William Marsden (orientalist)

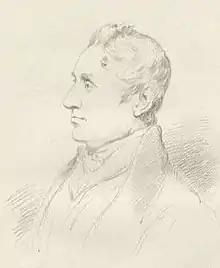
Marsden in 1815

William Marsden (16 November 1754 – 6 October 1836) was an Irish orientalist, numismatist, and linguist who served as Second, then First Secretary to the Admiralty during years of conflict with France.